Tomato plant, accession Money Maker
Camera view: tilt-top (135 deg); turntable rotation: 180 degrees
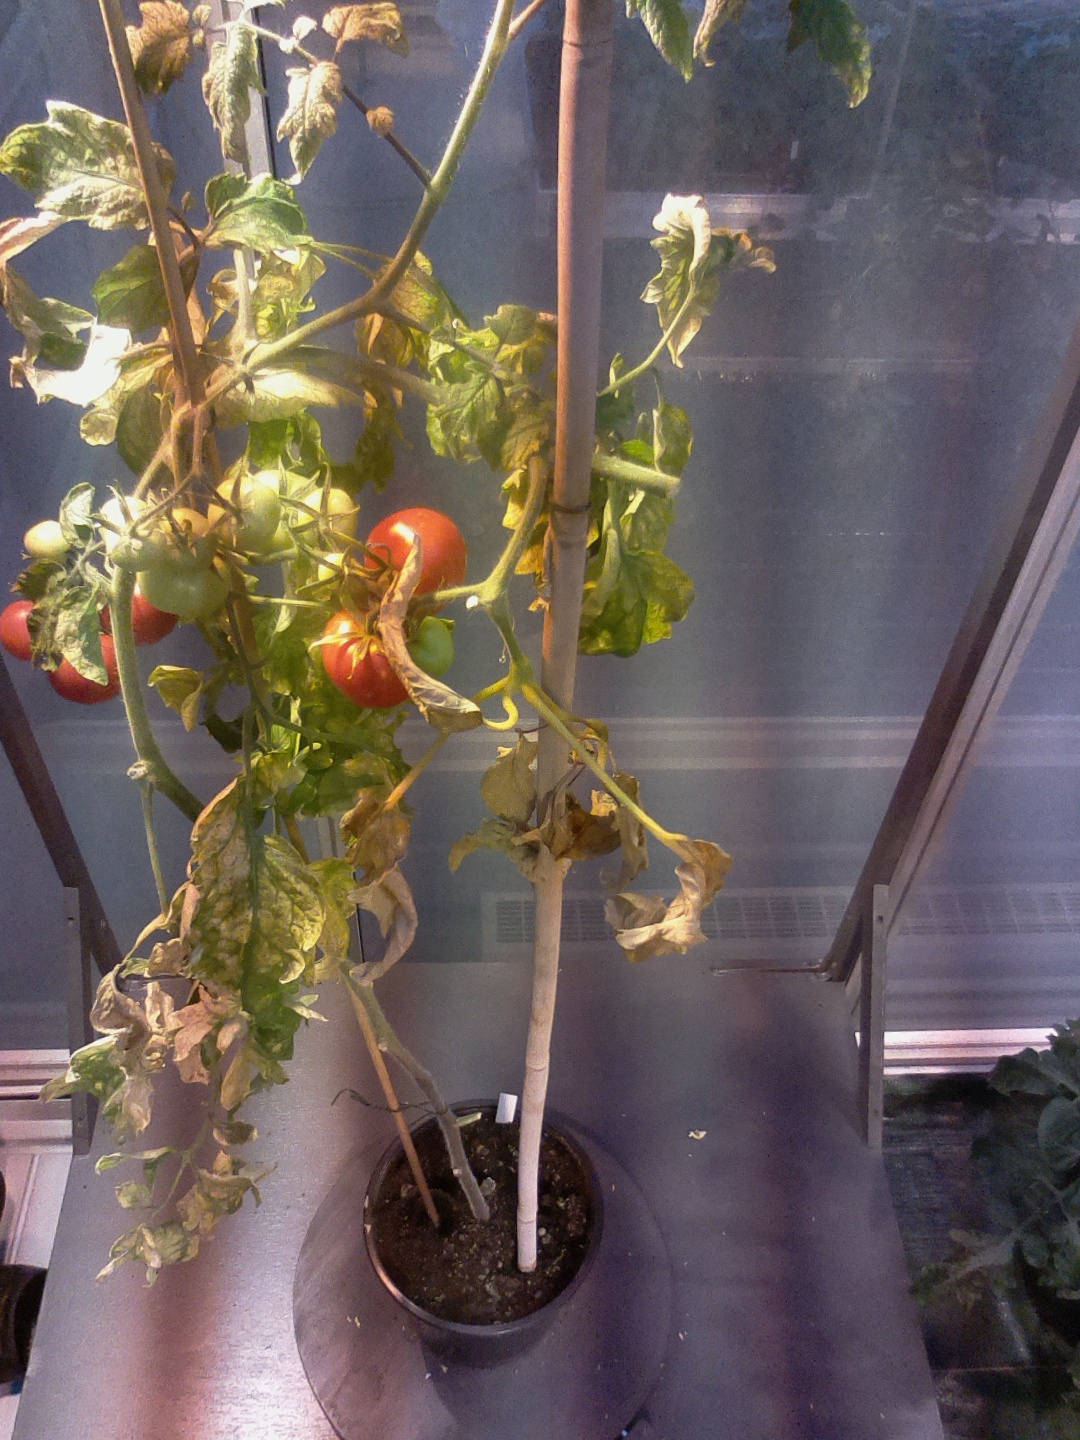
BBCH growth stage 84: 40%-50% of fruits show typical fully ripe color